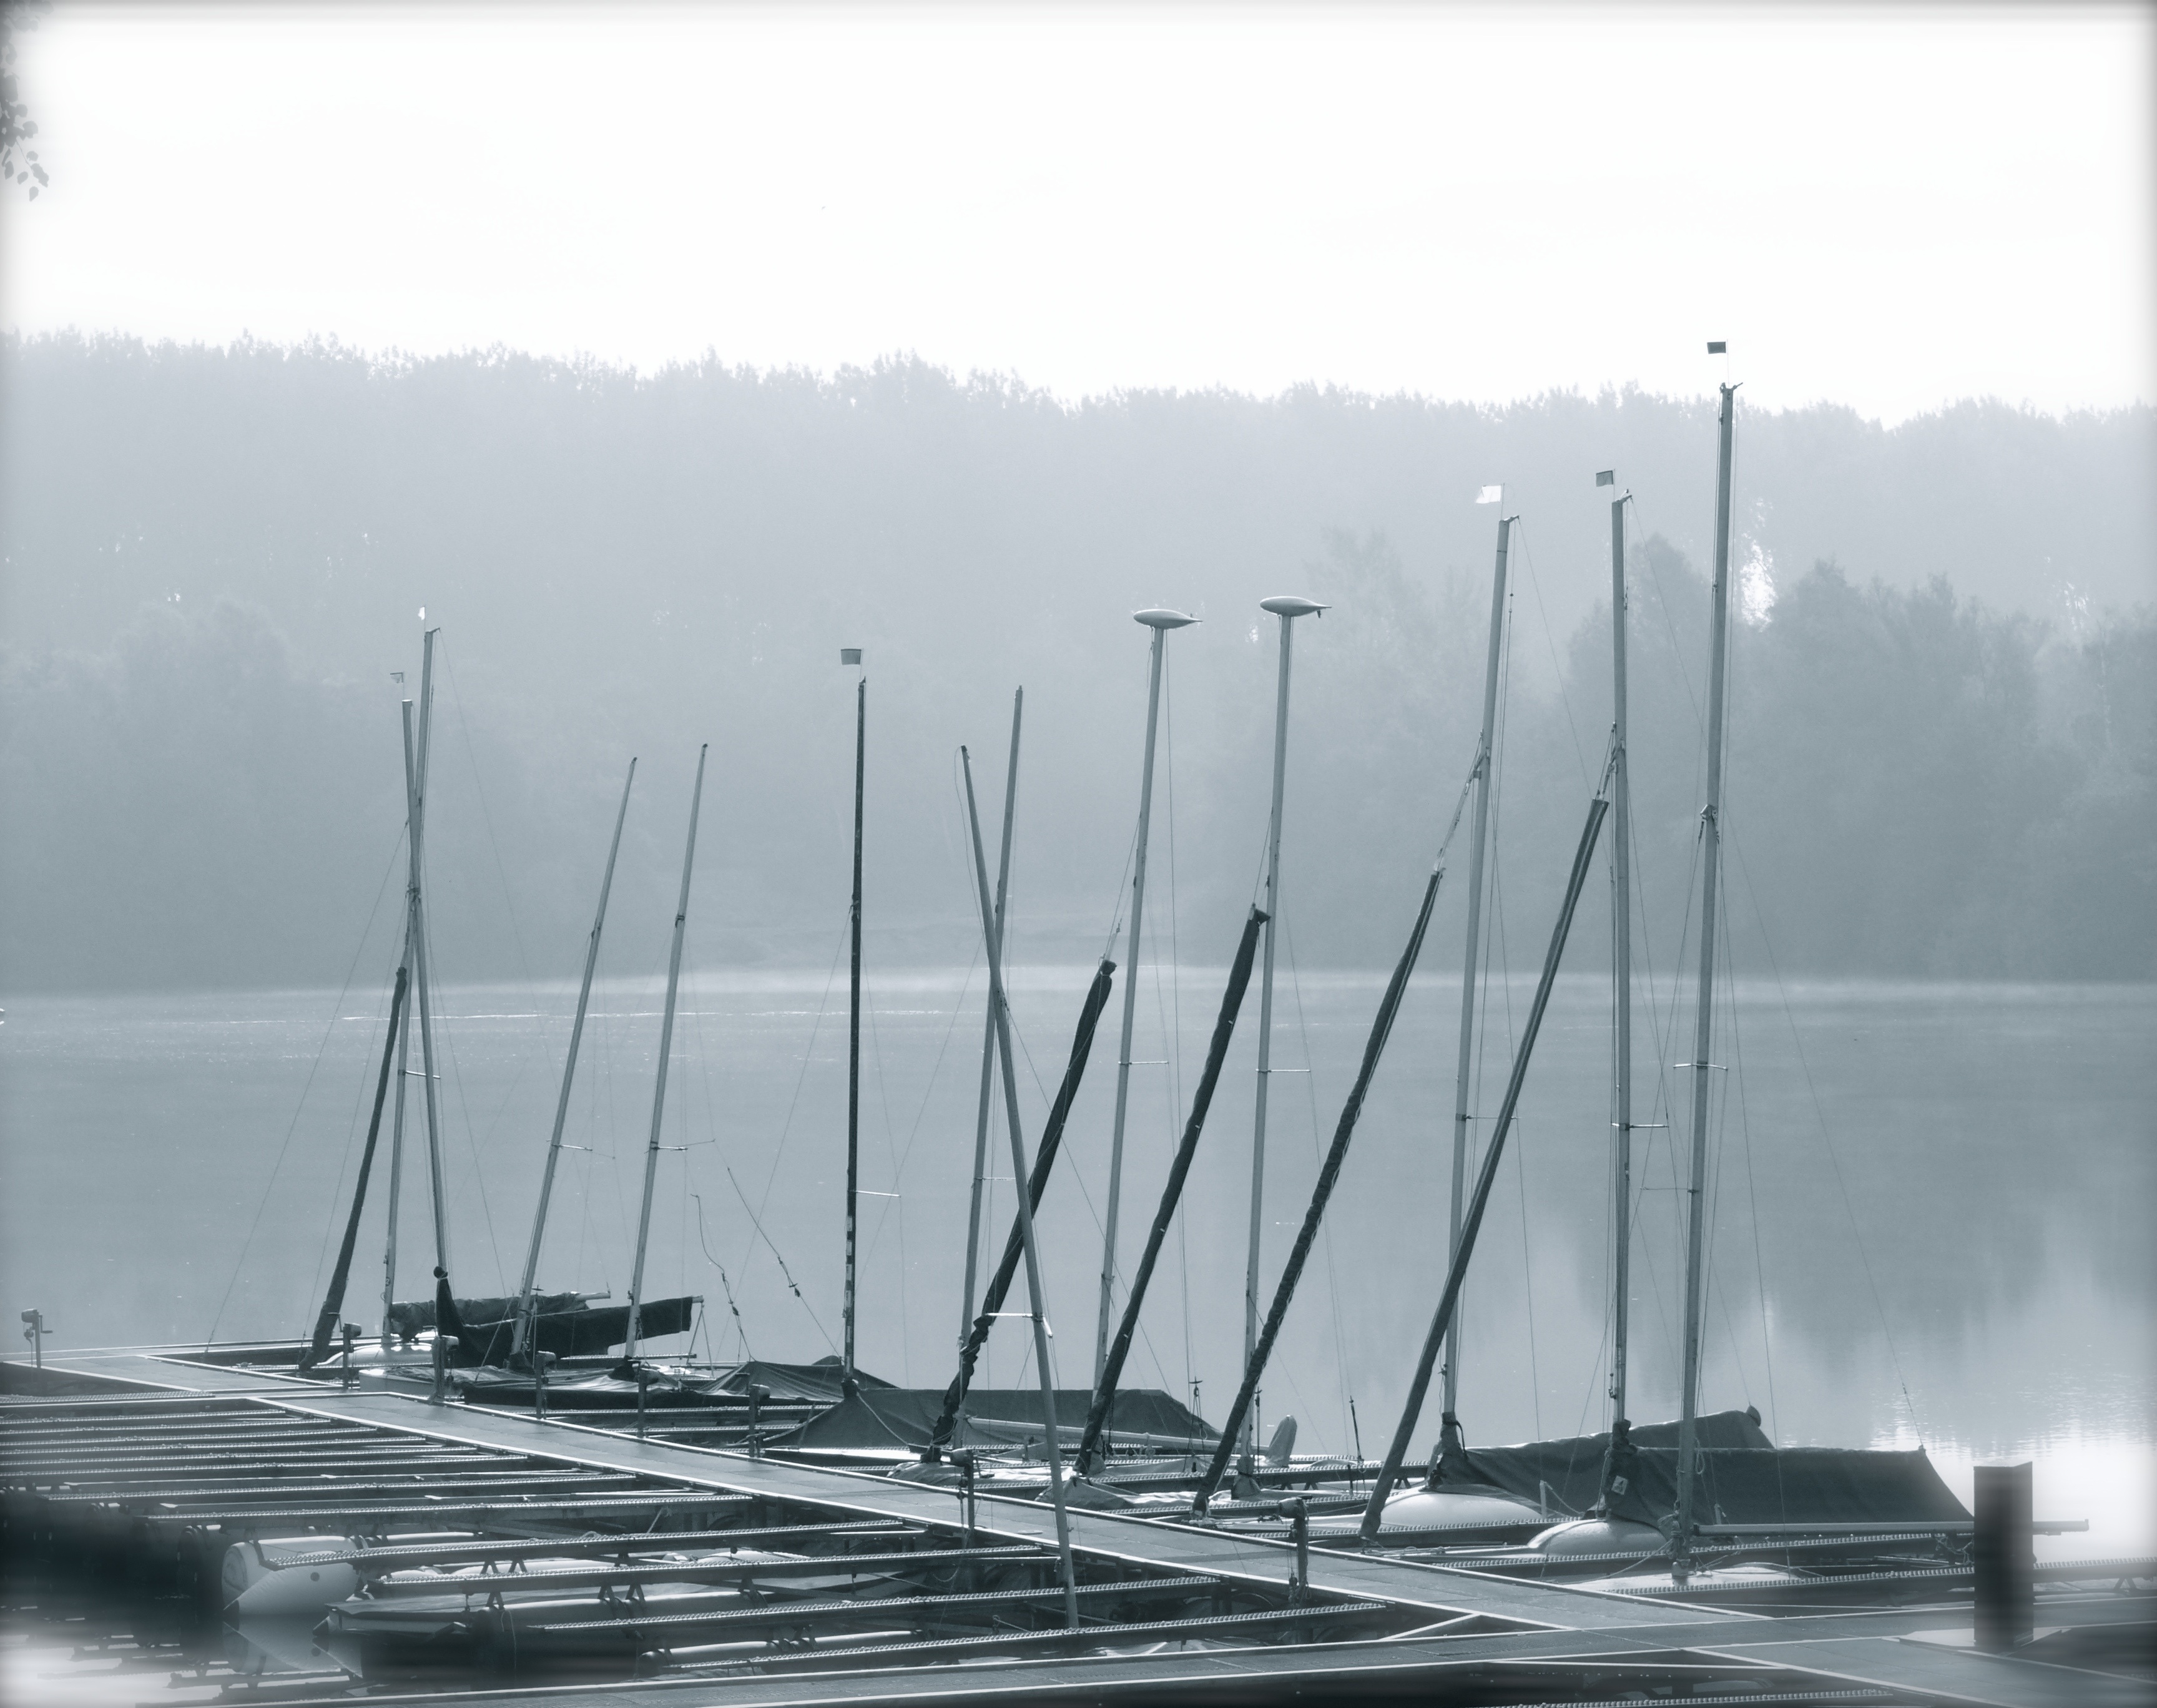
sea, forest, black and white, fog, boat, lake, wind, vehicle, mast, autumn, weather, monochrome, sailboat, loneliness, boats, sail, anchorage, watercraft, schooner, crap, sailing ship, sea bridge, monochrome photography, atmospheric phenomenon